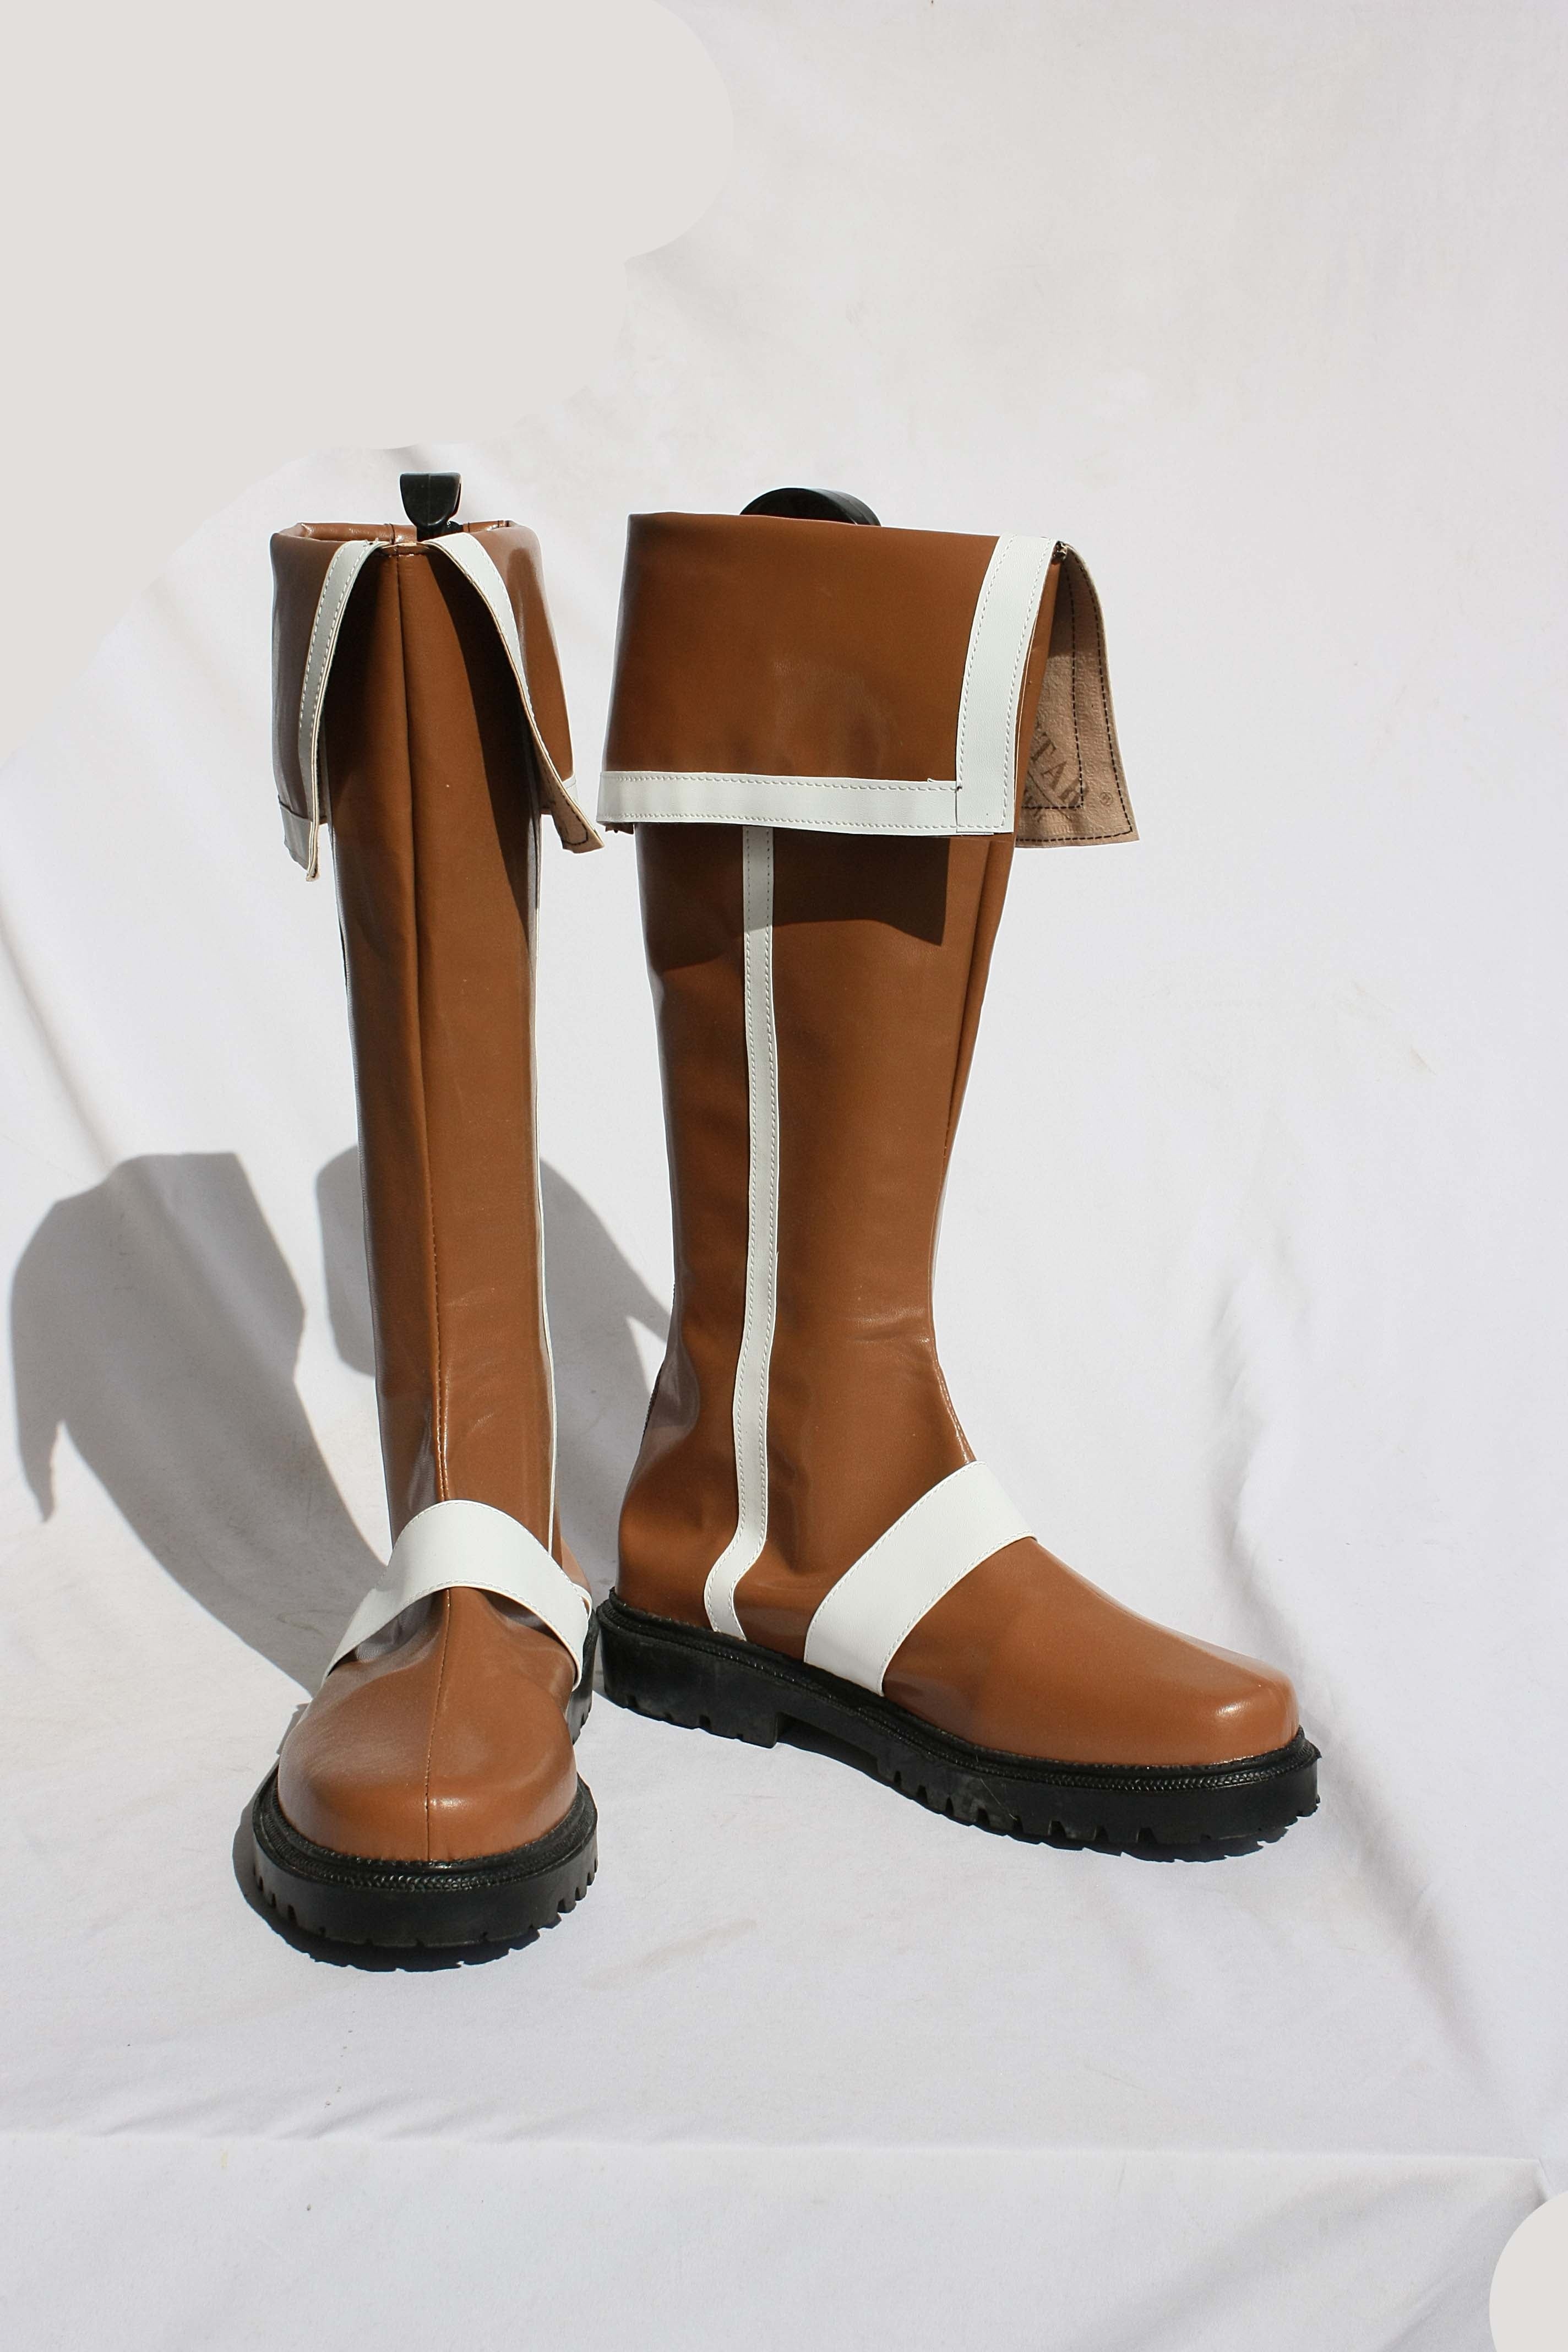
Tantei Opera Milky Holmes Saku Tooyama Cosplay Boots
Fabric: PU Color: Brown Details: Tantei Opera Milky Holmes Saku Tooyama Cosplay Boots, Custom made in your own measurements.
Brand: Cossky
Category: Apparel & Accessories > Costumes & Accessories > Costume Shoes